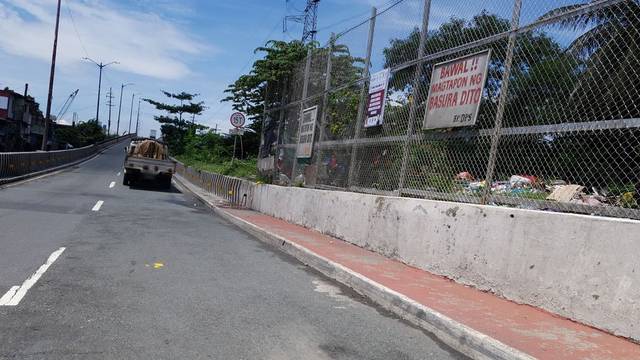
Region: Philippines
Coordinates: 14.592, 121.011